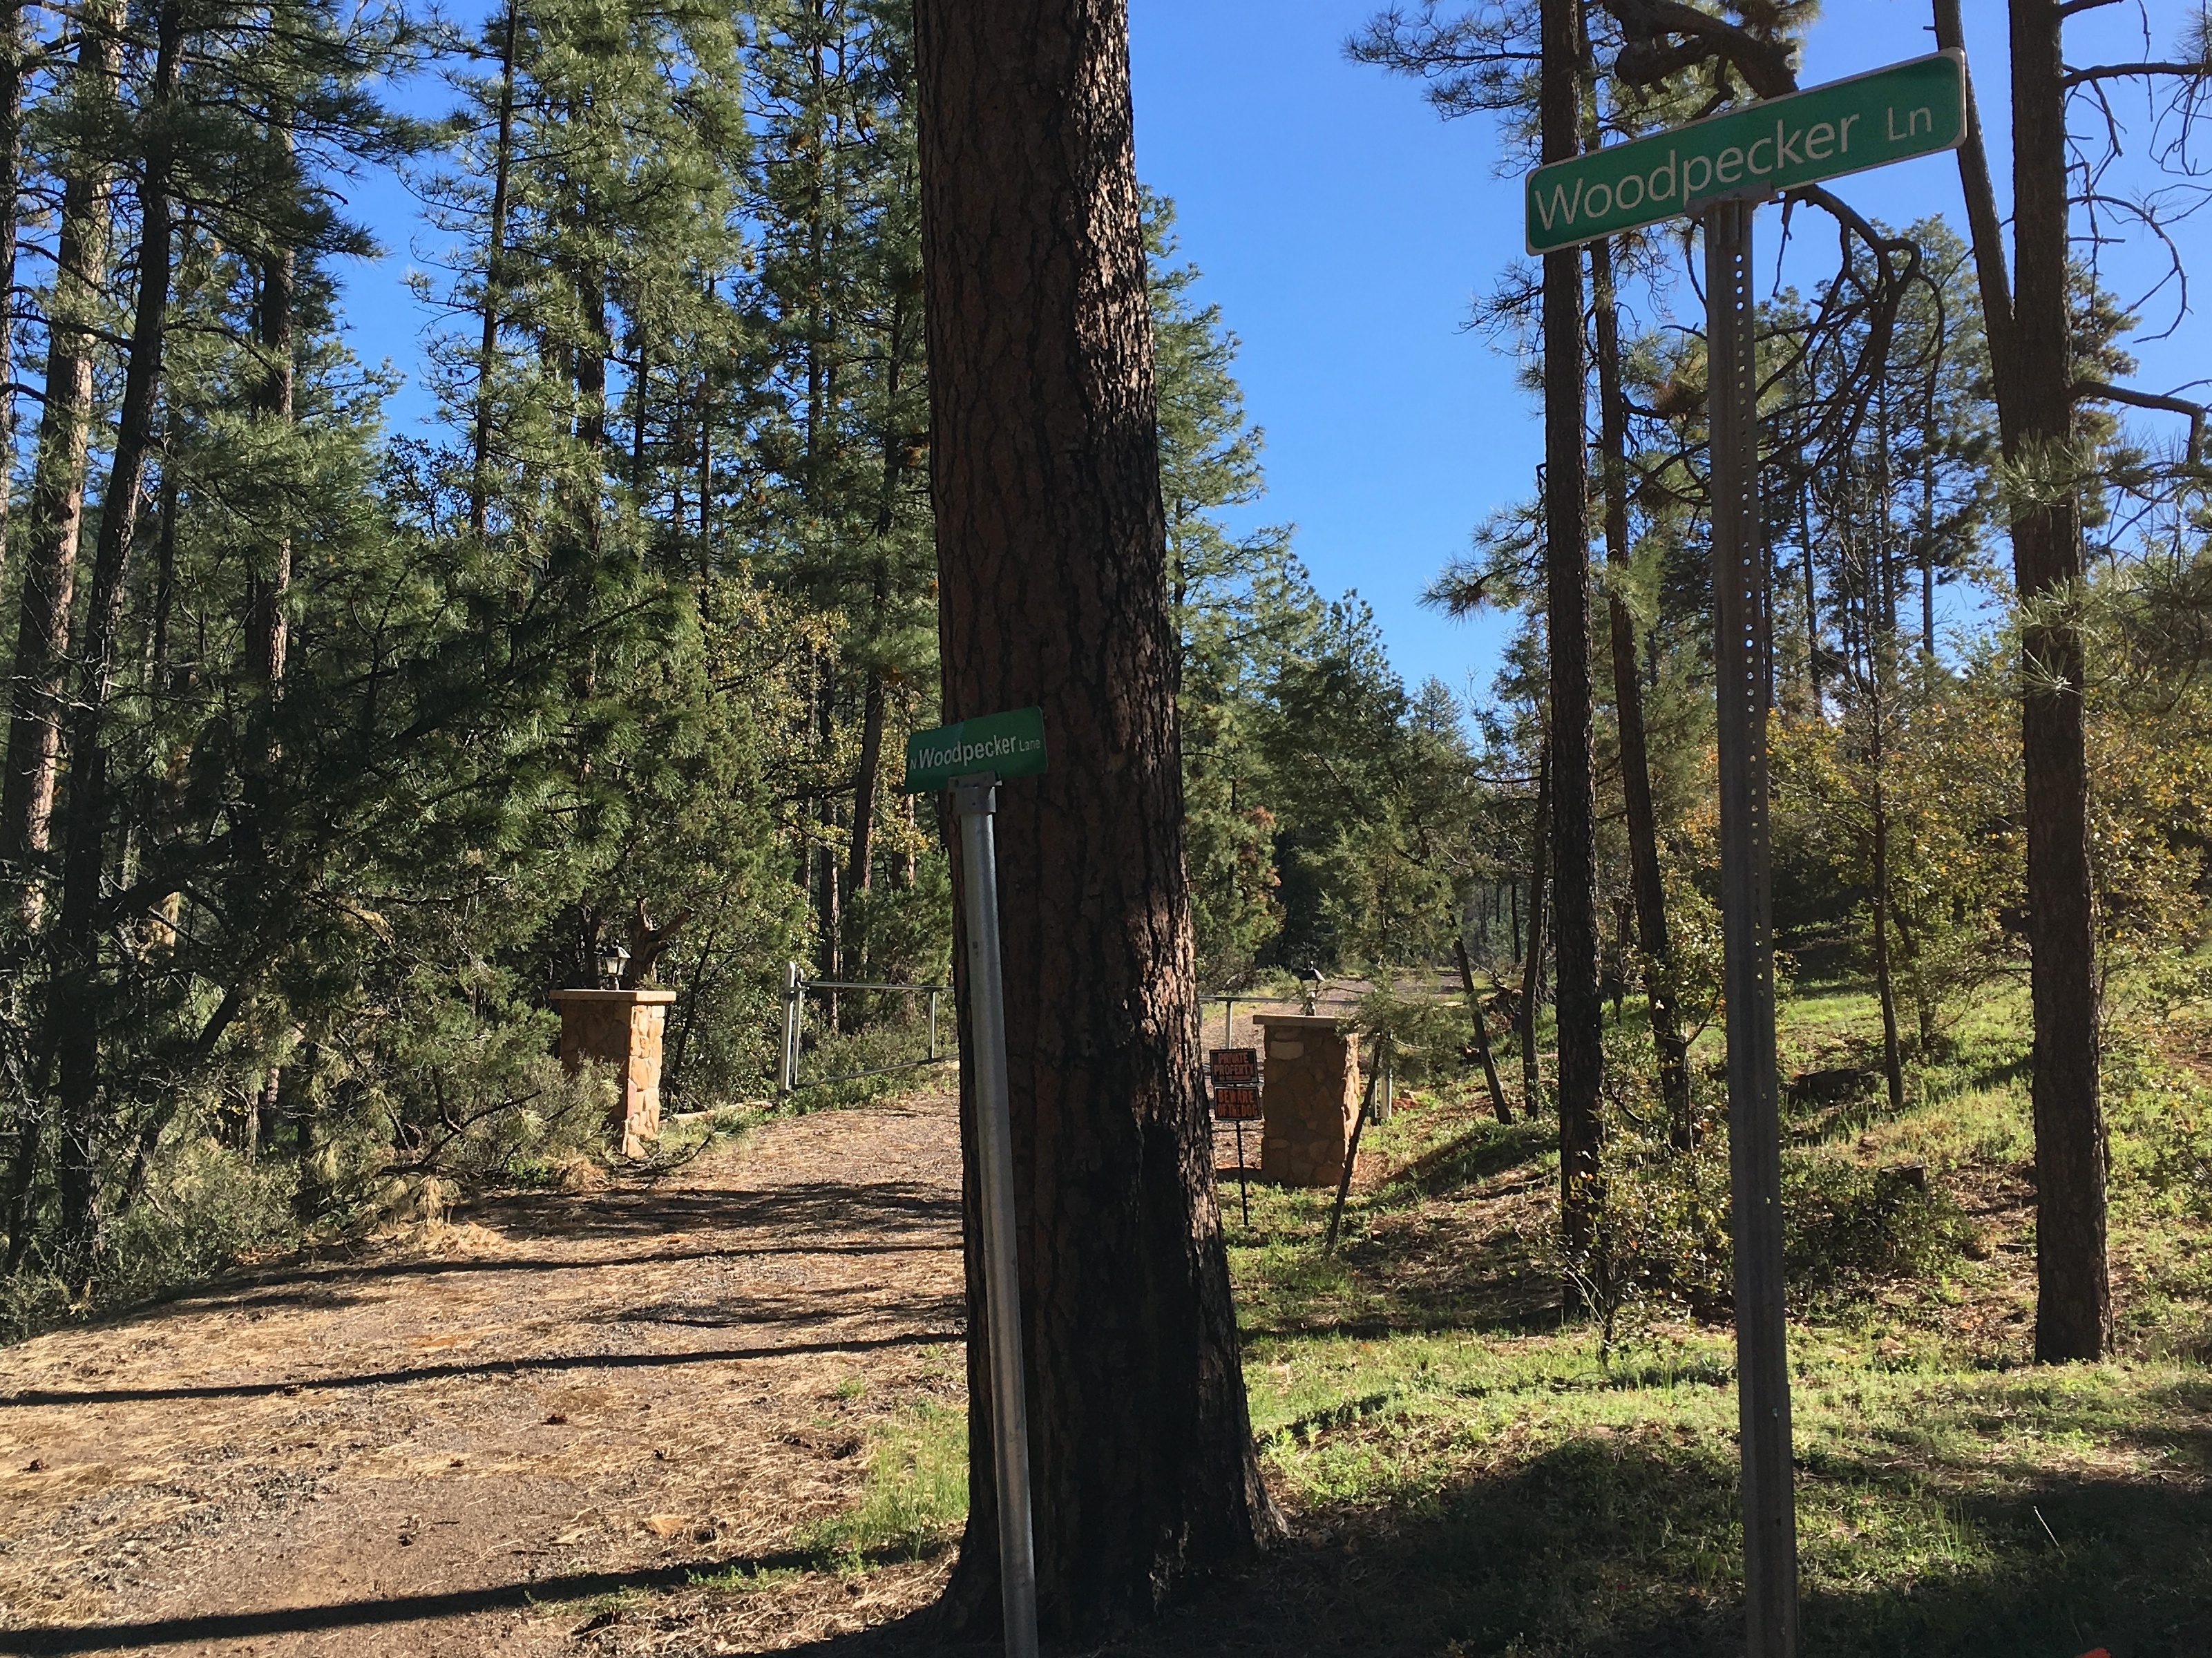
tree, forest, wilderness, trail, autumn, park, woodland, habitat, ecosystem, biome, natural environment, woody plant